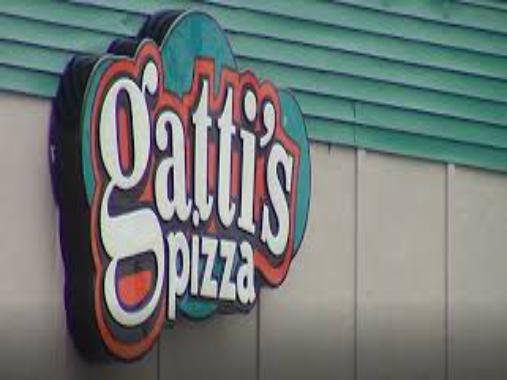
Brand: Gatti's Pizza
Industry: Food